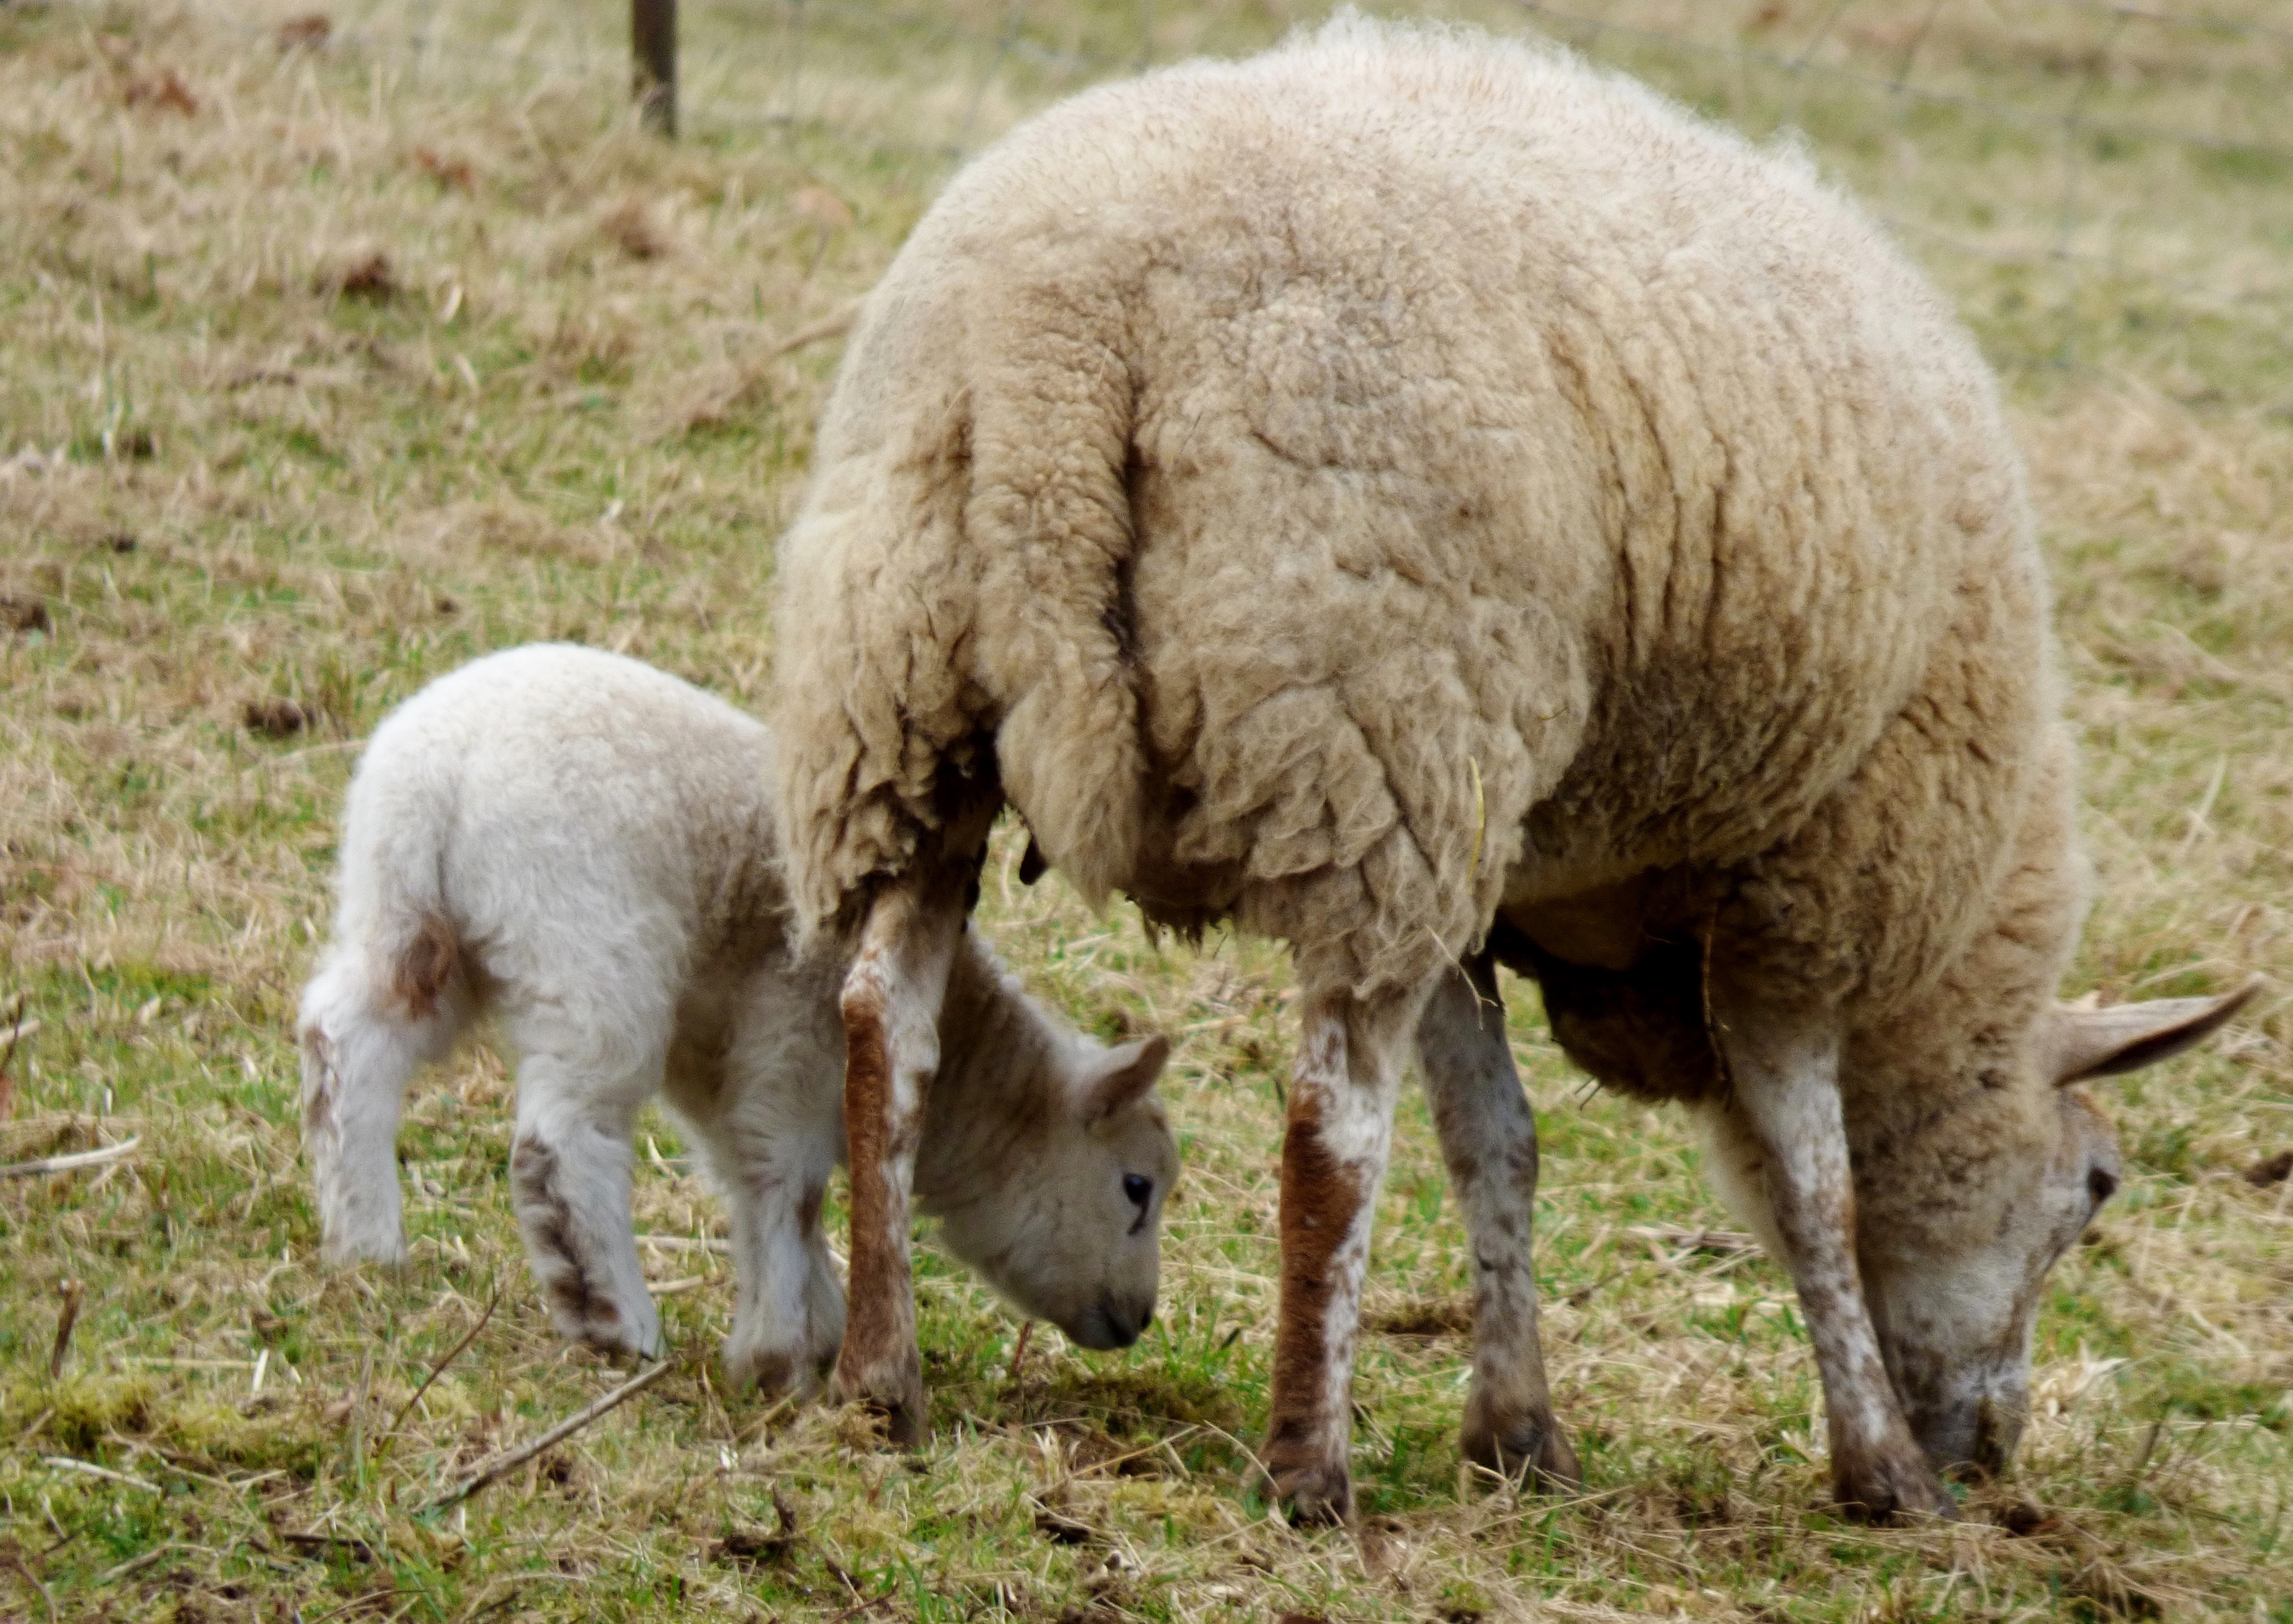
nature, grass, field, herd, pasture, grazing, sheep, mammal, fauna, lamb, alpaca, grassland, vertebrate, sheeps, browser